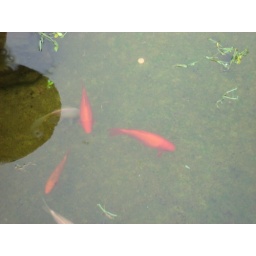
fish swimming around in a pond. i like the vibrant colors of the orange fish.